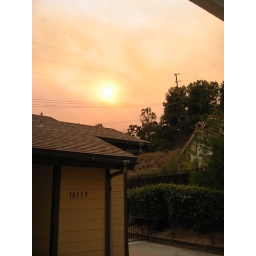
The October 2002 fires were scary, but they created some amazing sky scenes around our house